List of British mobile brigades during the Second World War

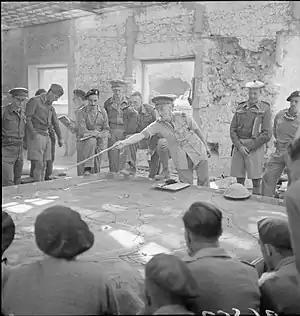
During the Second World War, British brigades were commanded by a brigadier. Here Brigadier A. C. Willison, the commander of the 32nd Army Tank Brigade, instructs tank crews on an upcoming battle plan during the Siege of Tobruk, November 1941.

During the Second World War, the British Army maintained and created several mechanised, motorised, and horse-based brigades that were not infantry-based. These mobile forces consisted of battalions and regiments, and were under the command of a brigadier. Brigades could be assigned to a division or operate as an independent formation assigned to a corps headquarters or higher. At the start of the war, in September 1939, the British Army had seven armoured brigades, five tank brigades and one support group (a mixed arms formation assigned to armoured divisions). Numerous armoured and tank brigades were raised, renamed, and disbanded during the war. The army also formed eight support groups, three brigades of cavalry, three brigades equipped with armoured cars and two brigades aimed at grouping divisional cavalry regiments.